Chikkanna

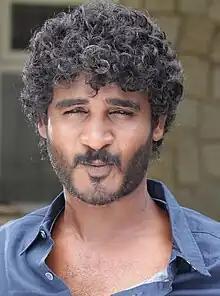
Chikkanna in 2015 during the filming of "Ishtakamya"

Chikkanna (born 22 June 1984), is an Indian Comedy actor who works in Kannada cinema and appears primarily in comic roles. He made his debut in films with "Kirataka" (2011), following which he was recognized for his performances in "Raja Huli" (2013) and "Adyaksha" (2014). Chikkanna played the lead role for the first time in the film "Upadhyaksha" (2024).